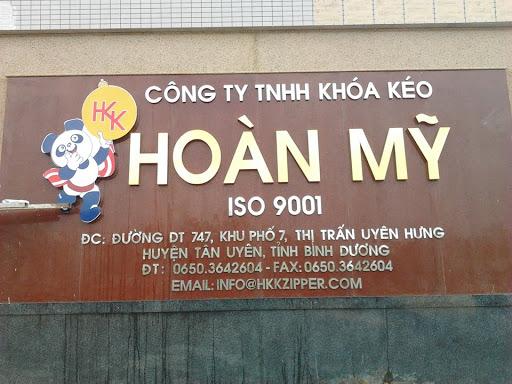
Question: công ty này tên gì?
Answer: tên hoàn mỹ